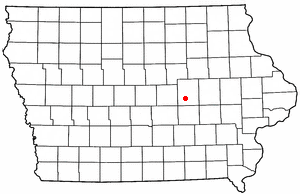
Toledo (Iowa)
Toledos beliggenhed i Iowa
Toledo er en amerikansk by og administrativt centrum for det amerikanske county Tama County i staten Iowa. I 2000 havde byen et indbyggertal på 2.539.